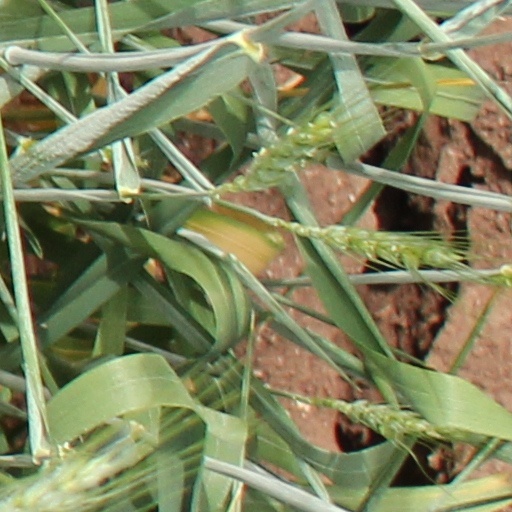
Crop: wheat